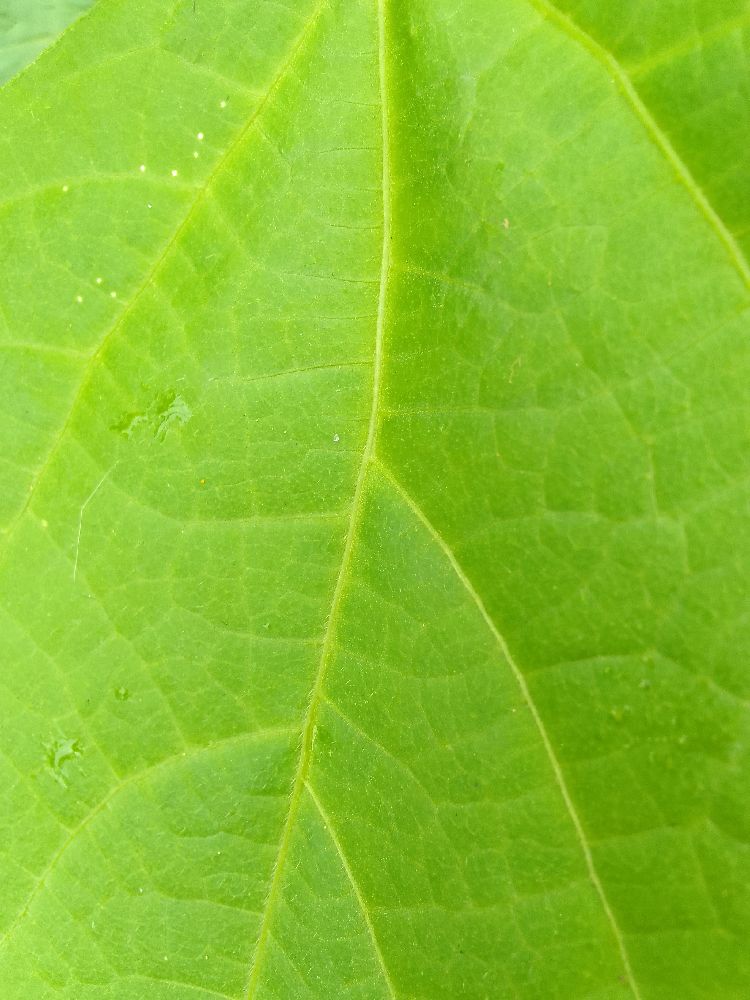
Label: healthy